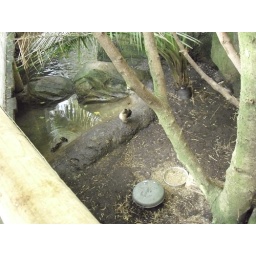
Three baby ducks in the water